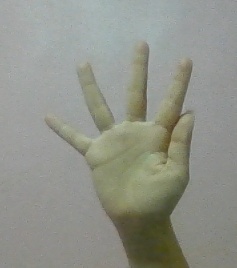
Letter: sheen